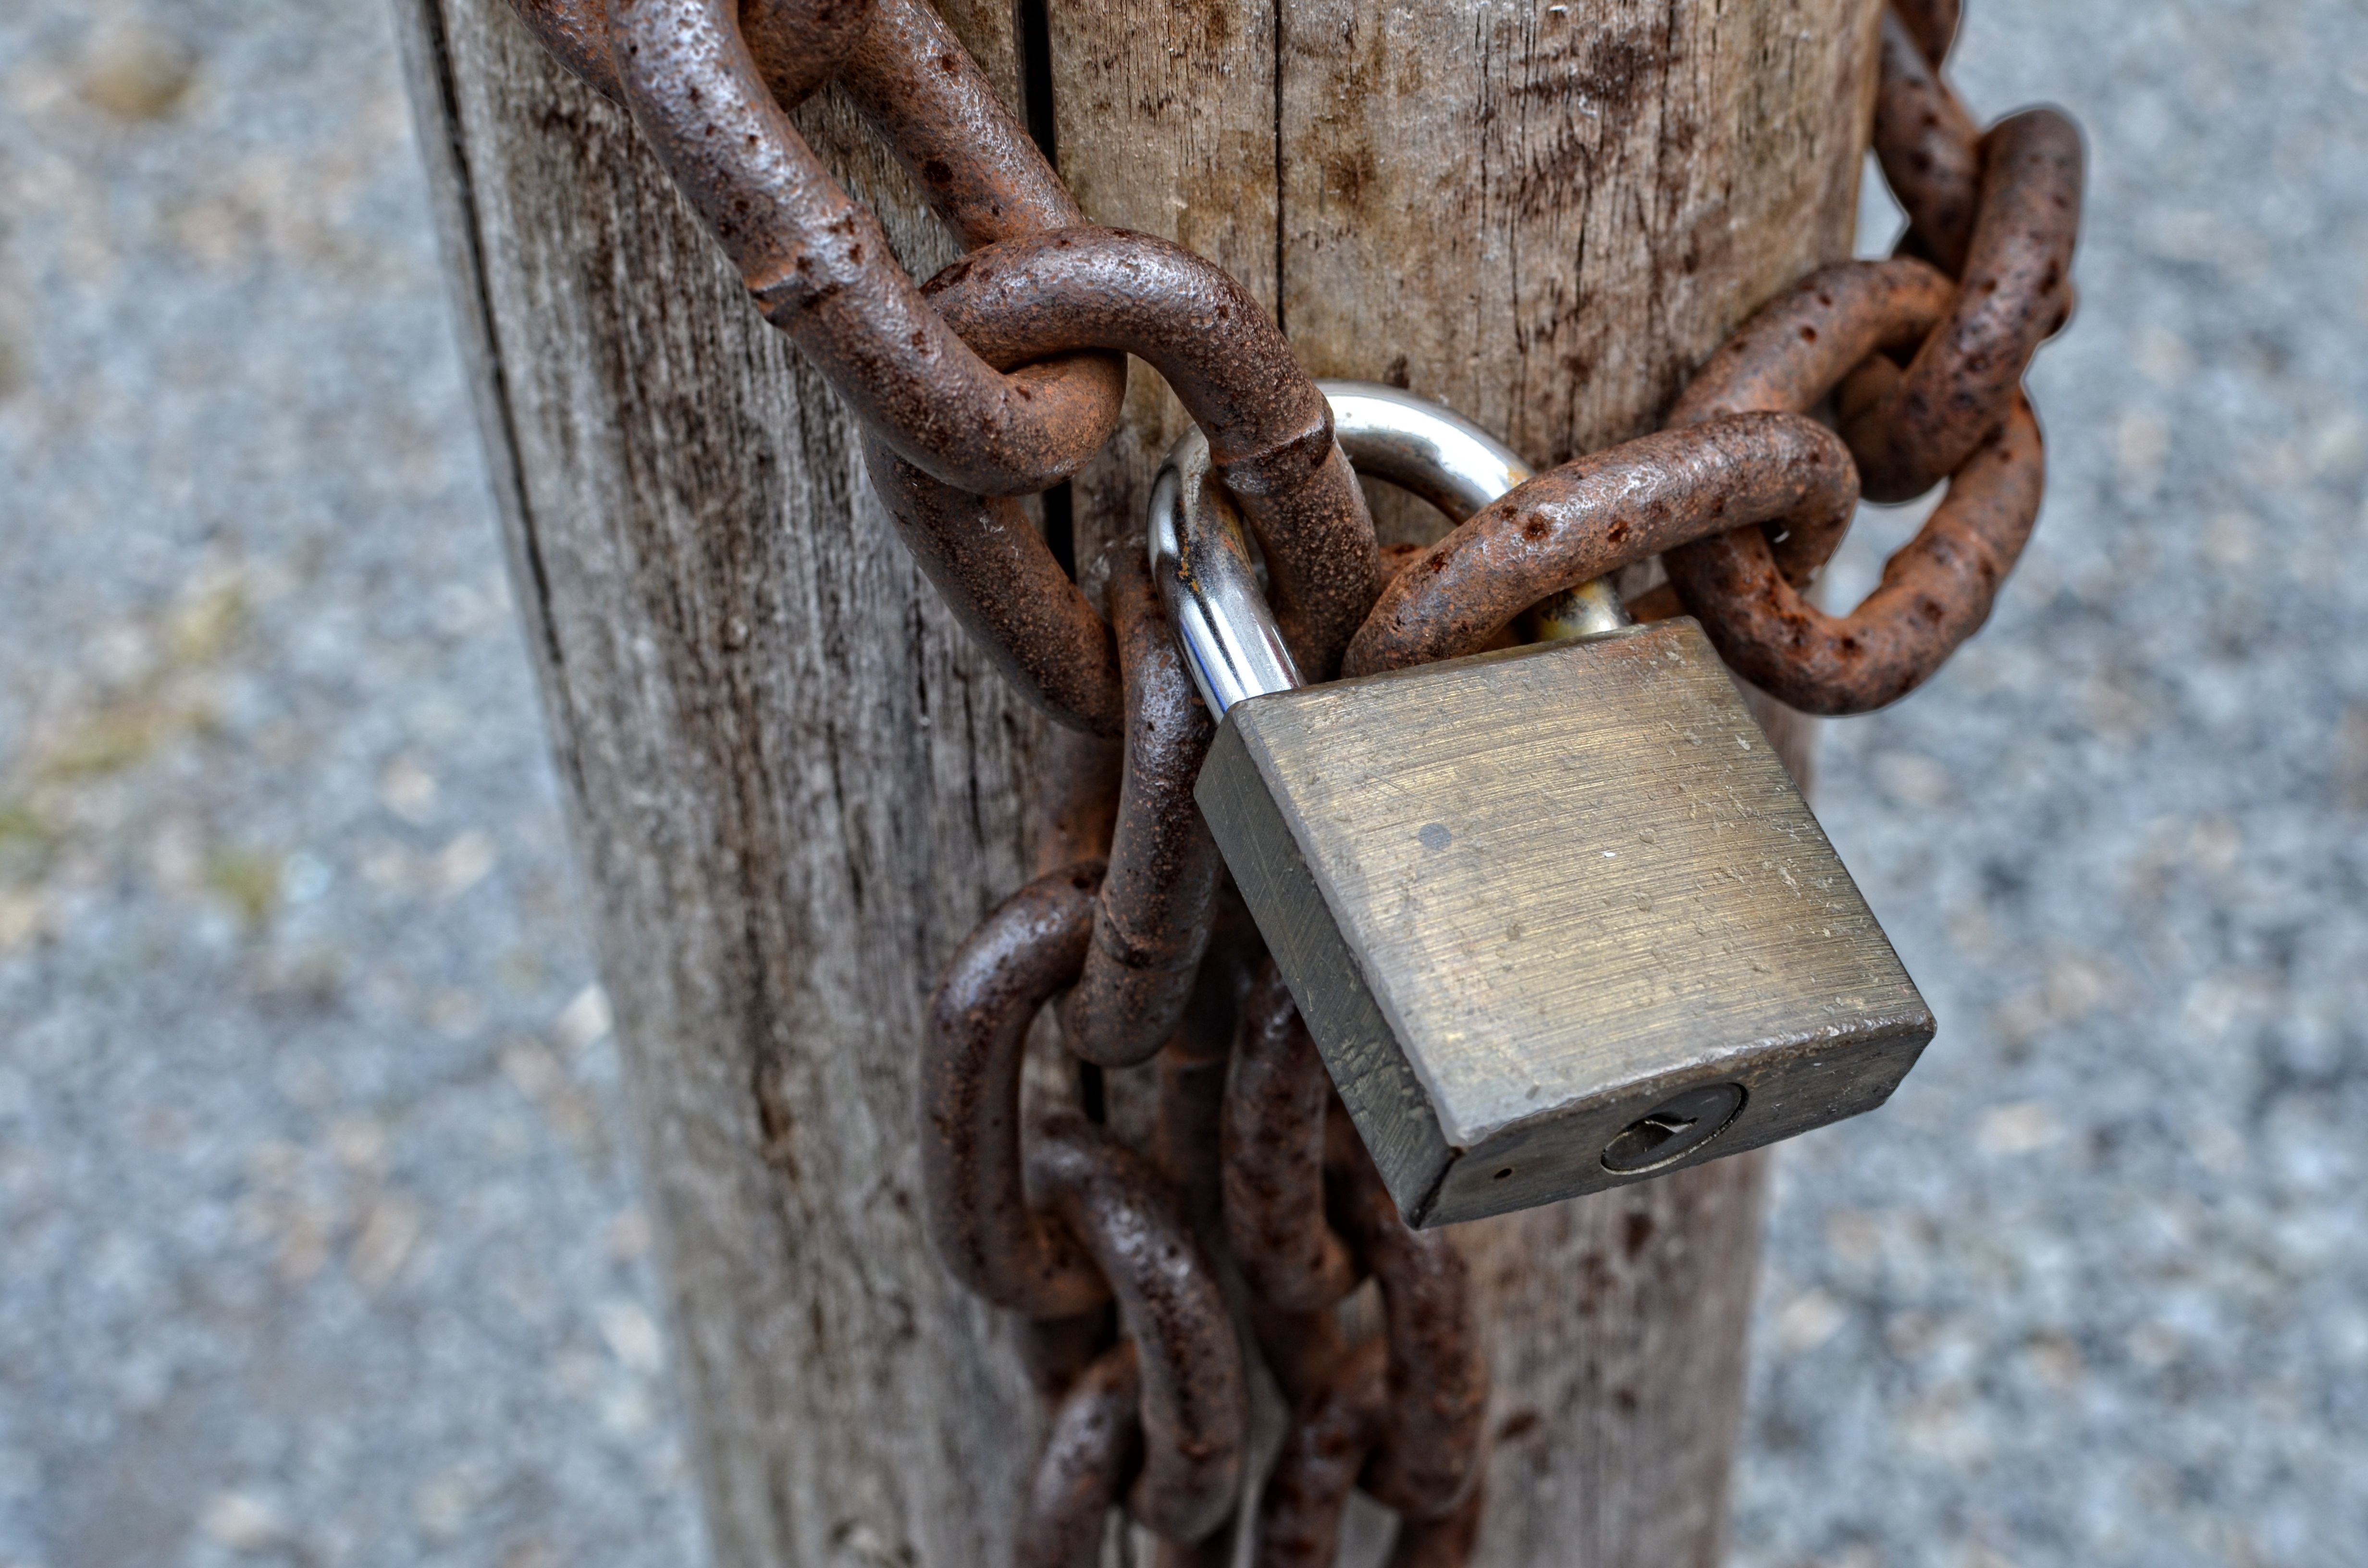
hand, rope, wood, chain, rust, key, metal, security, material, close up, safety, closed, iron, lock, protection, locked, secure, safe